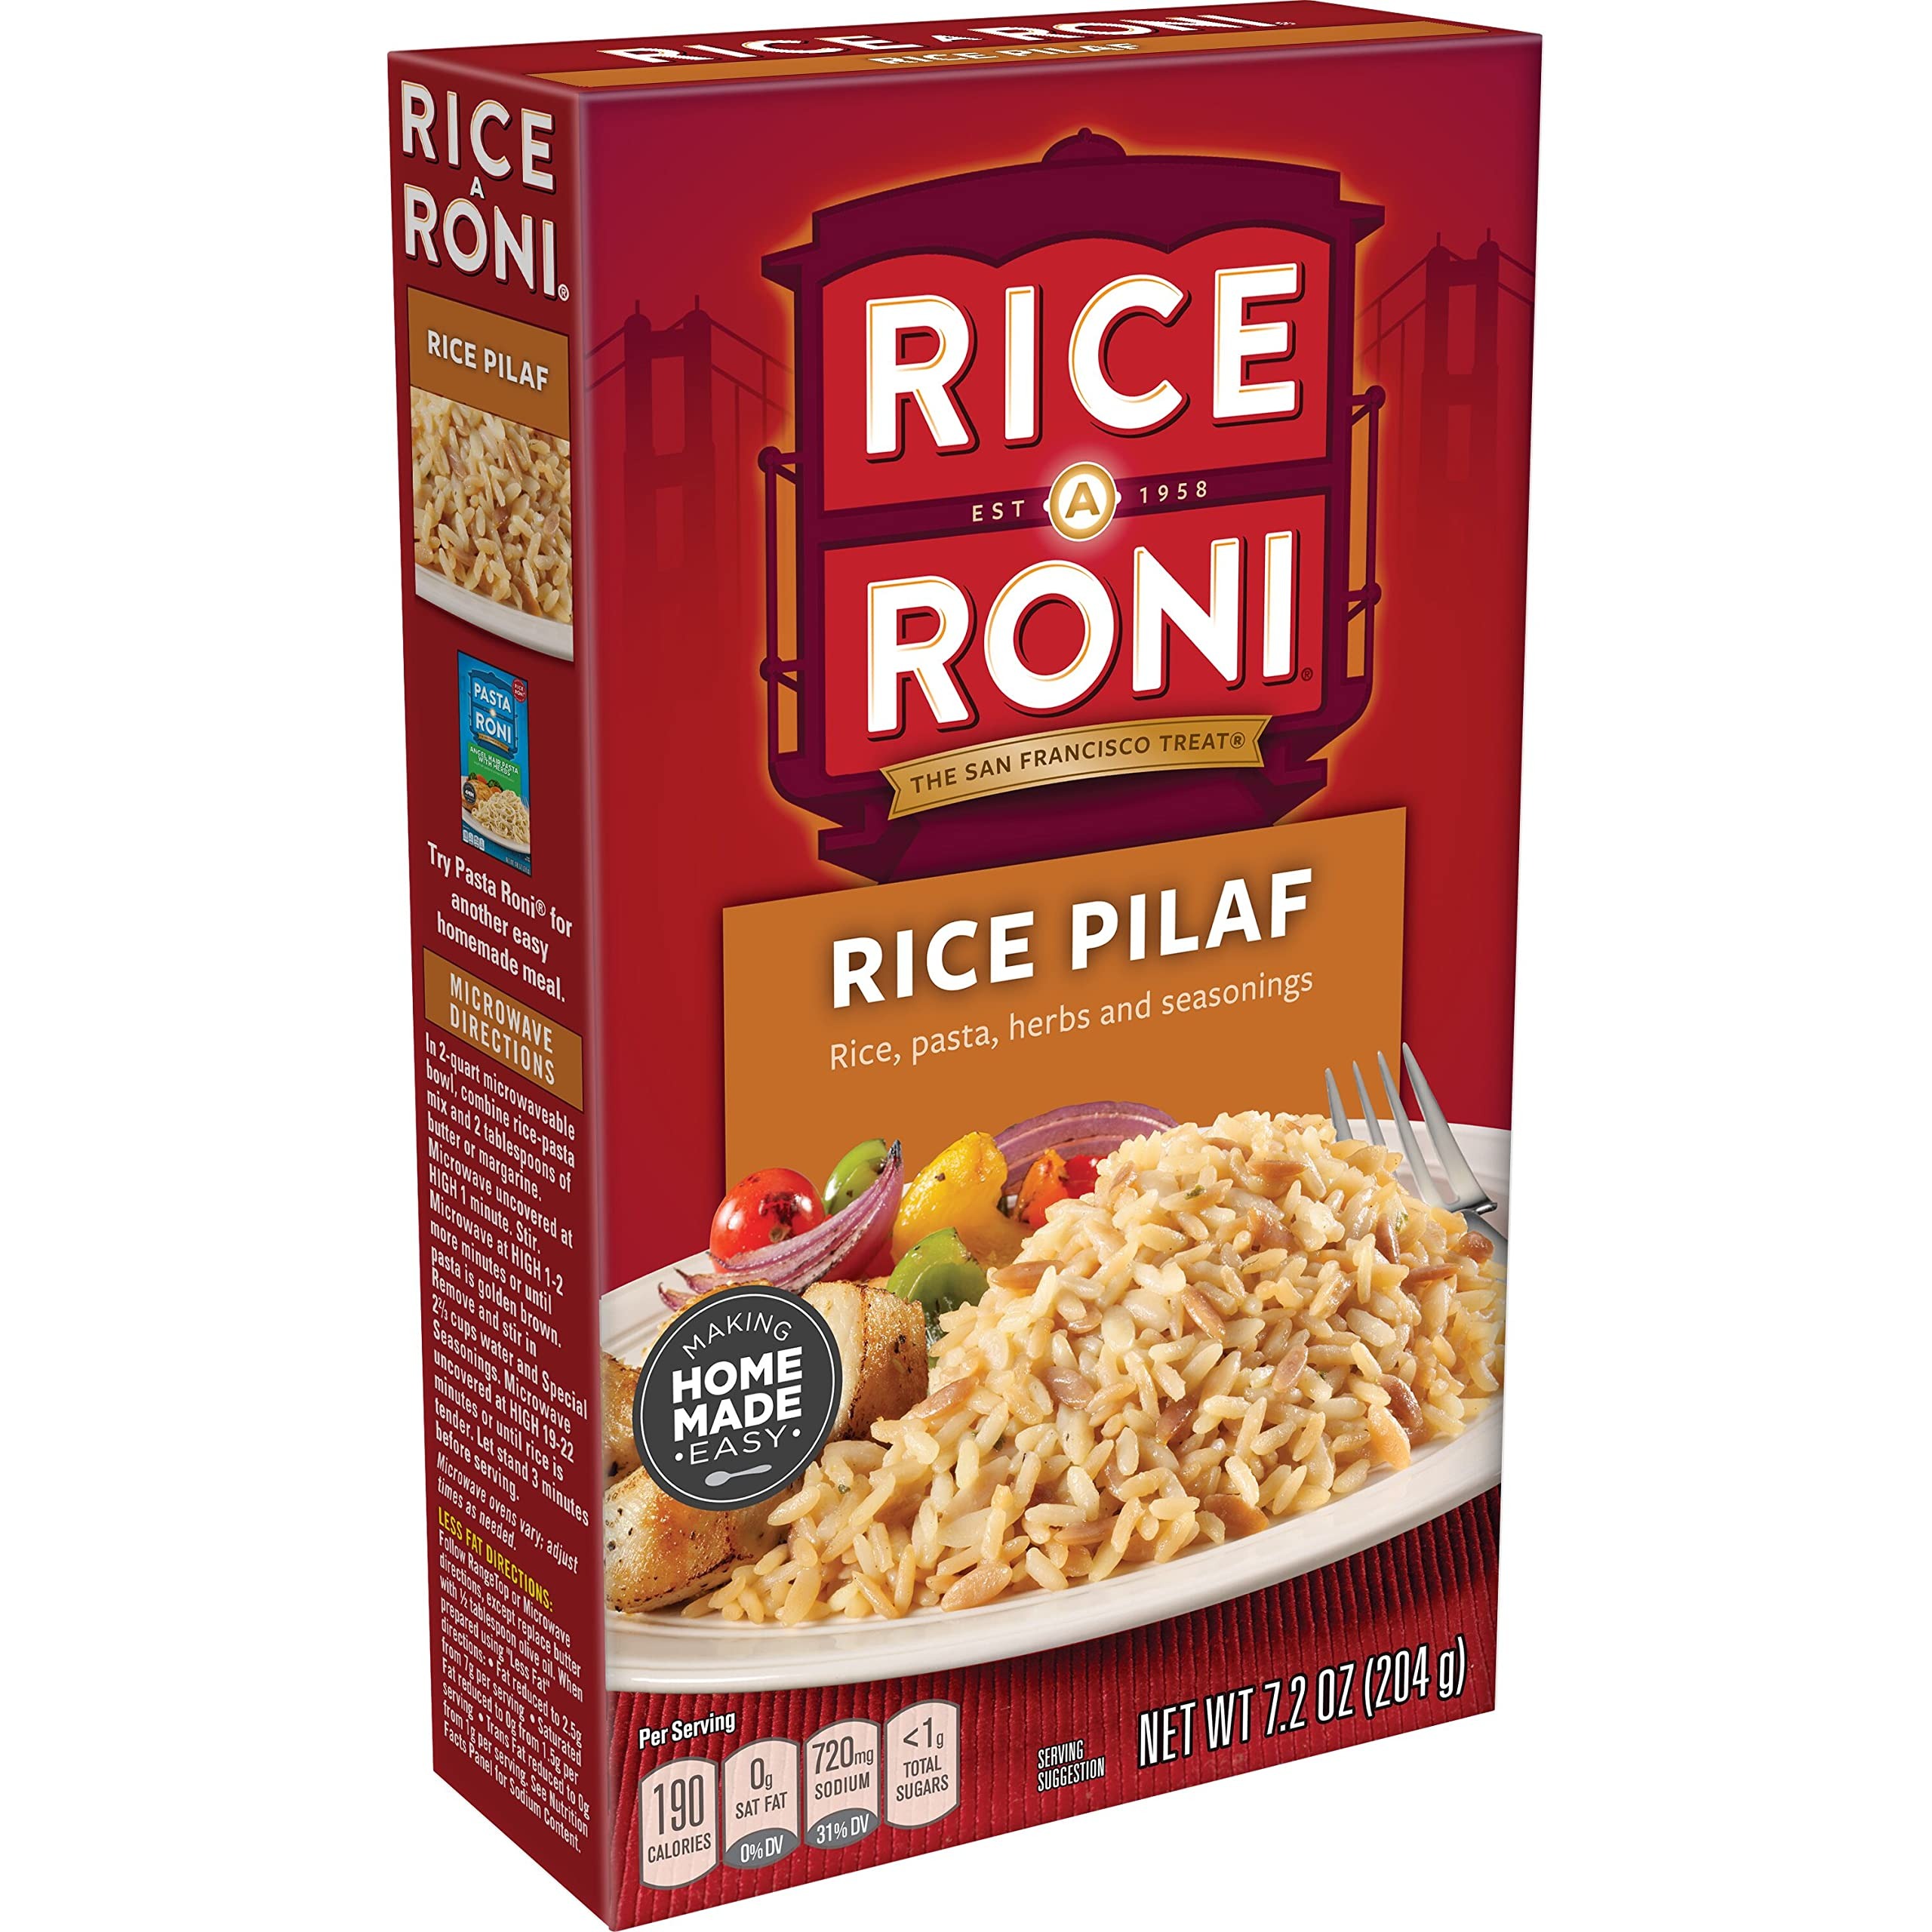
Item Name: Rice-A-Roni, Rice Mix Pilaf, 7.2 Ounce
Bullet Point 1: Goes great with pork chops or grilled fish
Bullet Point 2: A light mix of tender rice, pasta herbs and seasonings
Bullet Point 3: Rice-A-Roni Rice Pilaf is a versatile and delicious side dish
Bullet Point 4: Each unit count: 1.0
Value: 7.2
Unit: Ounce

Price: 1.59